San Giorgio, Brescia

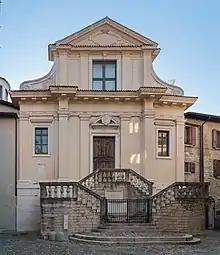
San Giorgio

San Giorgio is a Roman Catholic church located on the Piazza of the same name, just outside Porta Bruciata, in Brescia, region of Lombardy, Italy.